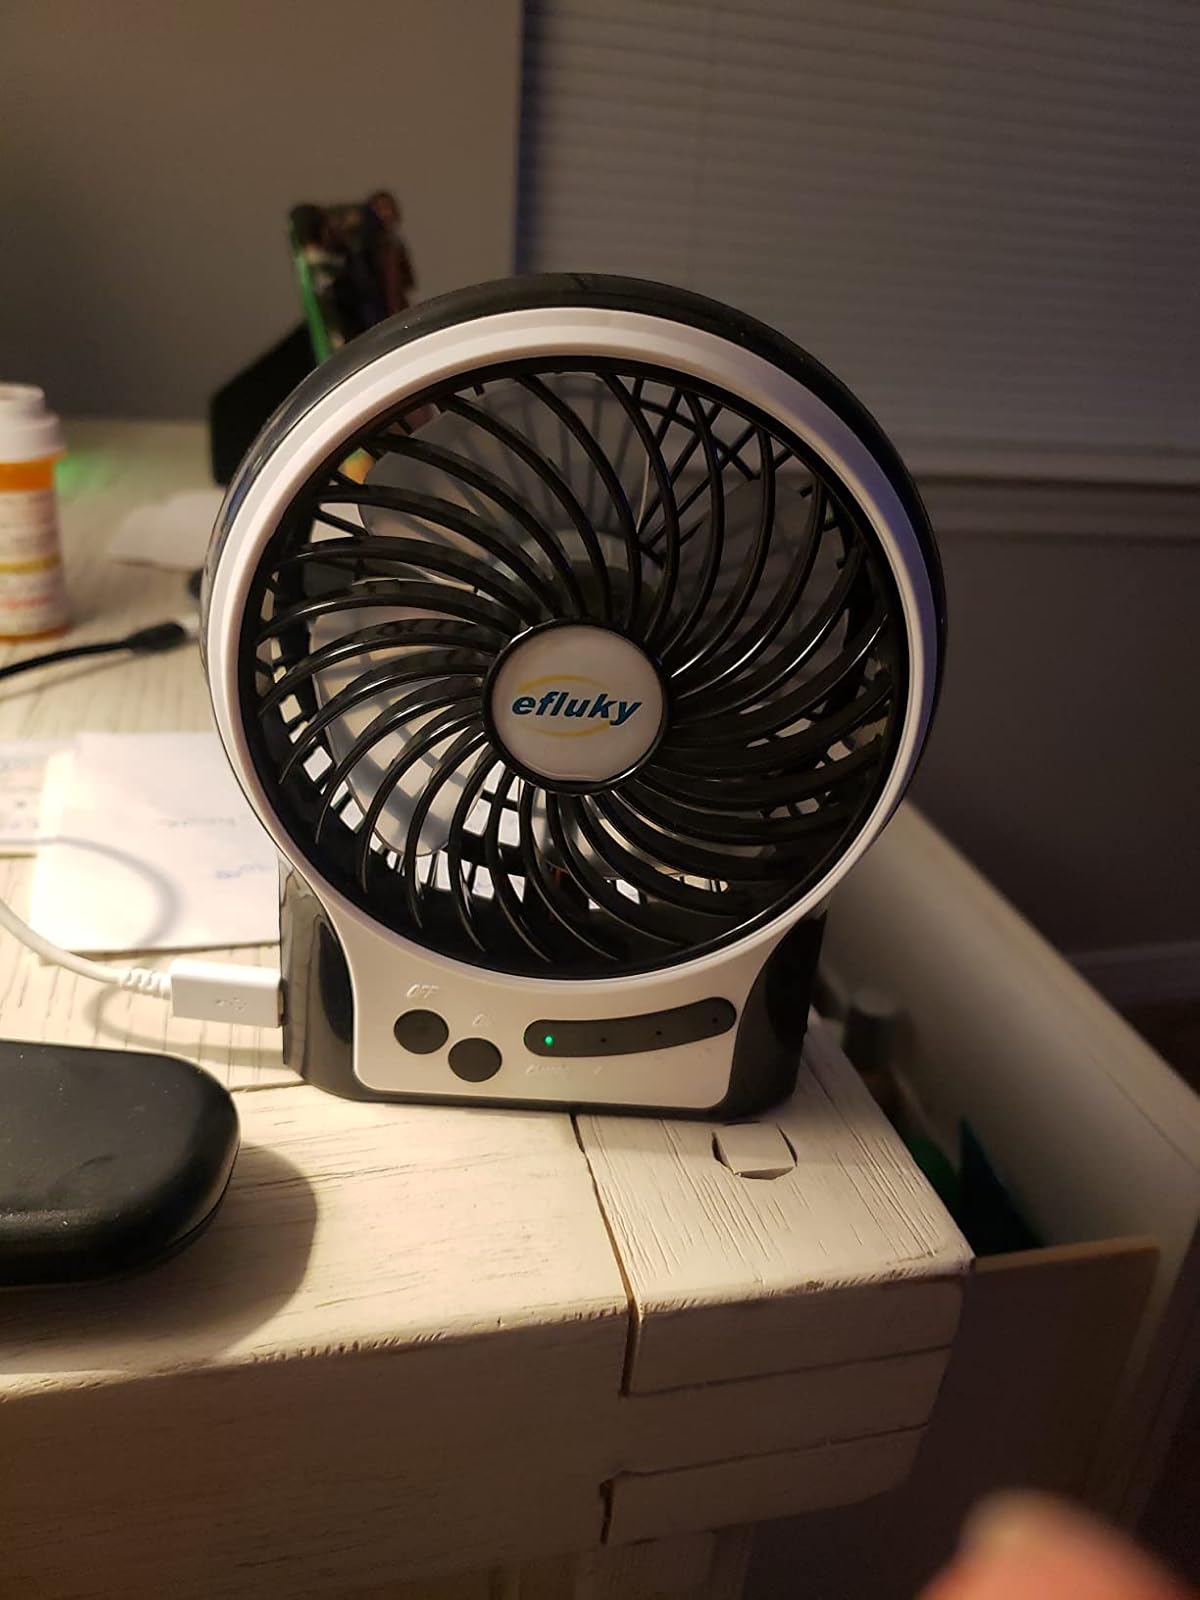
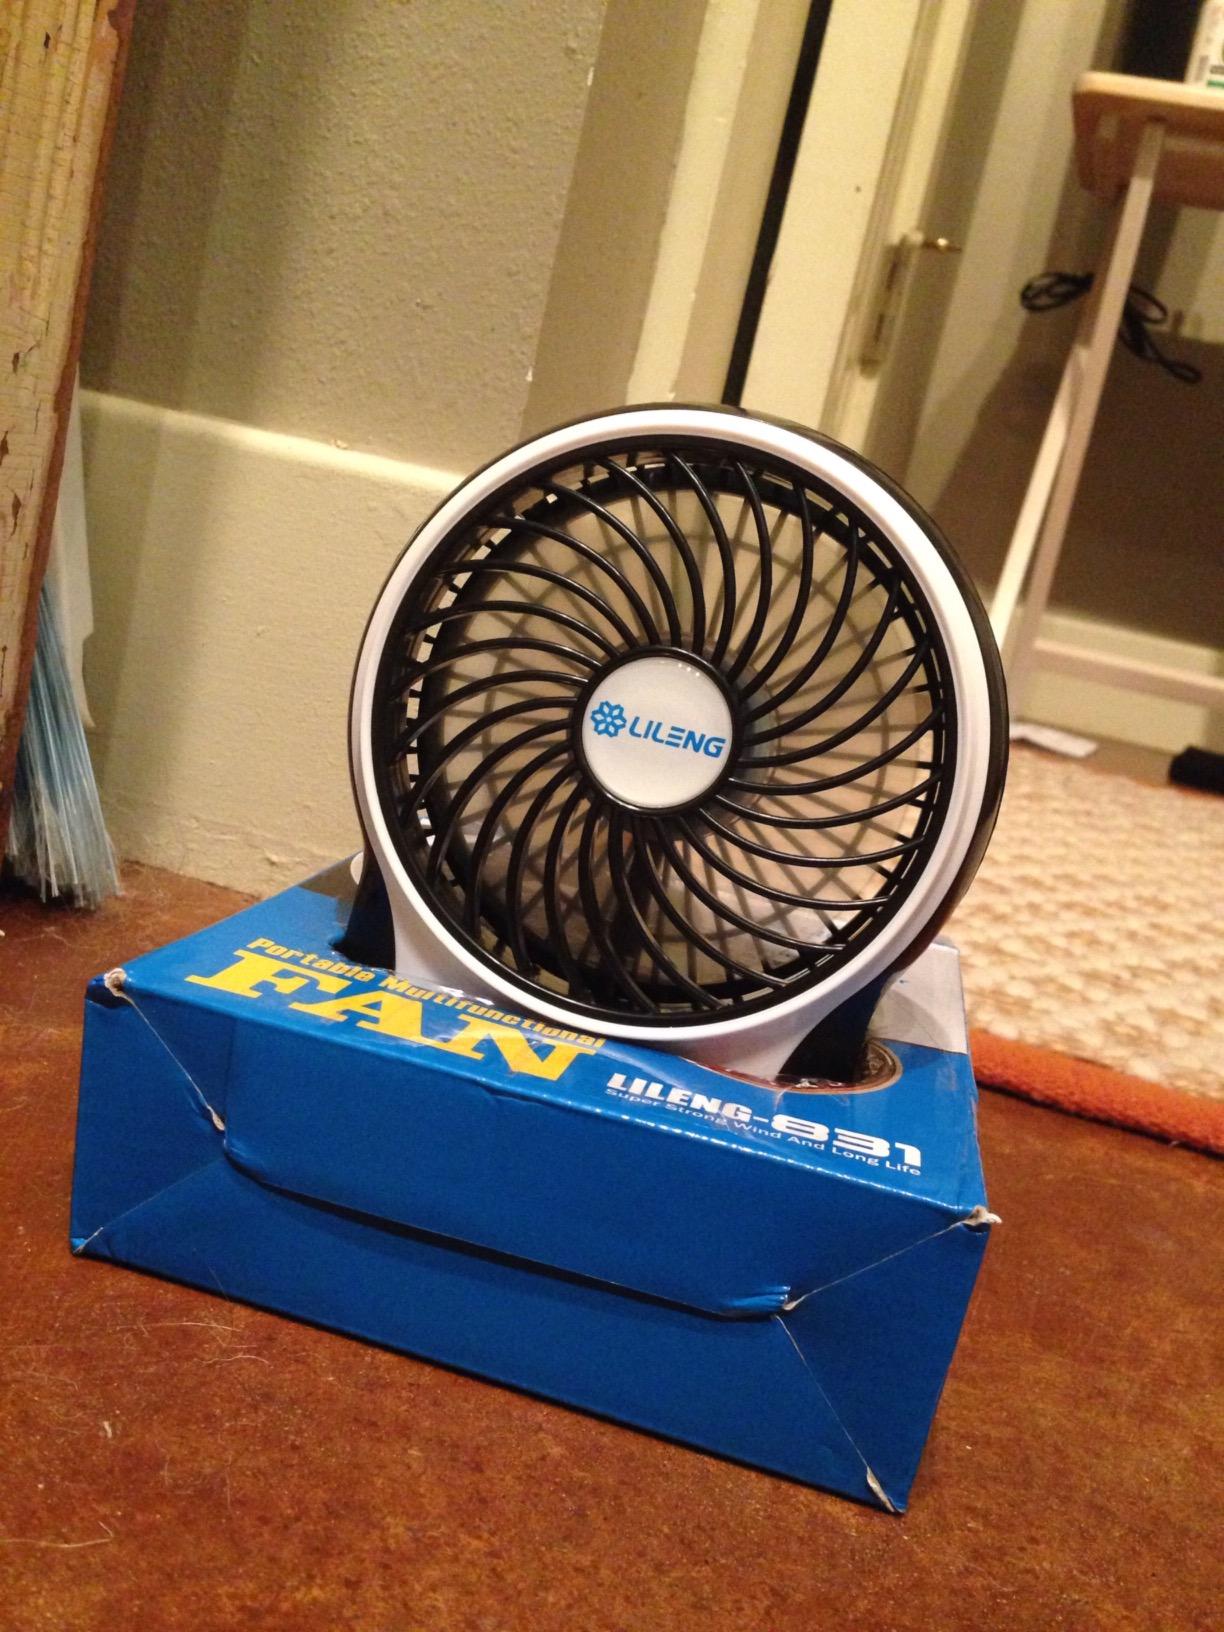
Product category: fan
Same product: yes